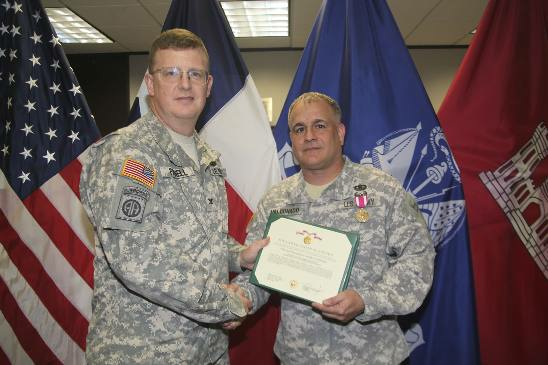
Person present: Yes